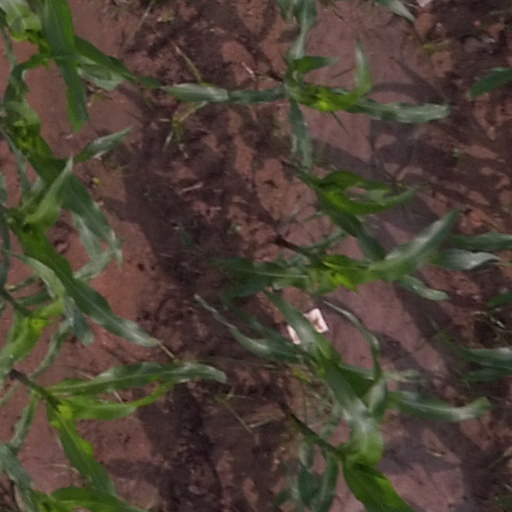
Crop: maize; corn